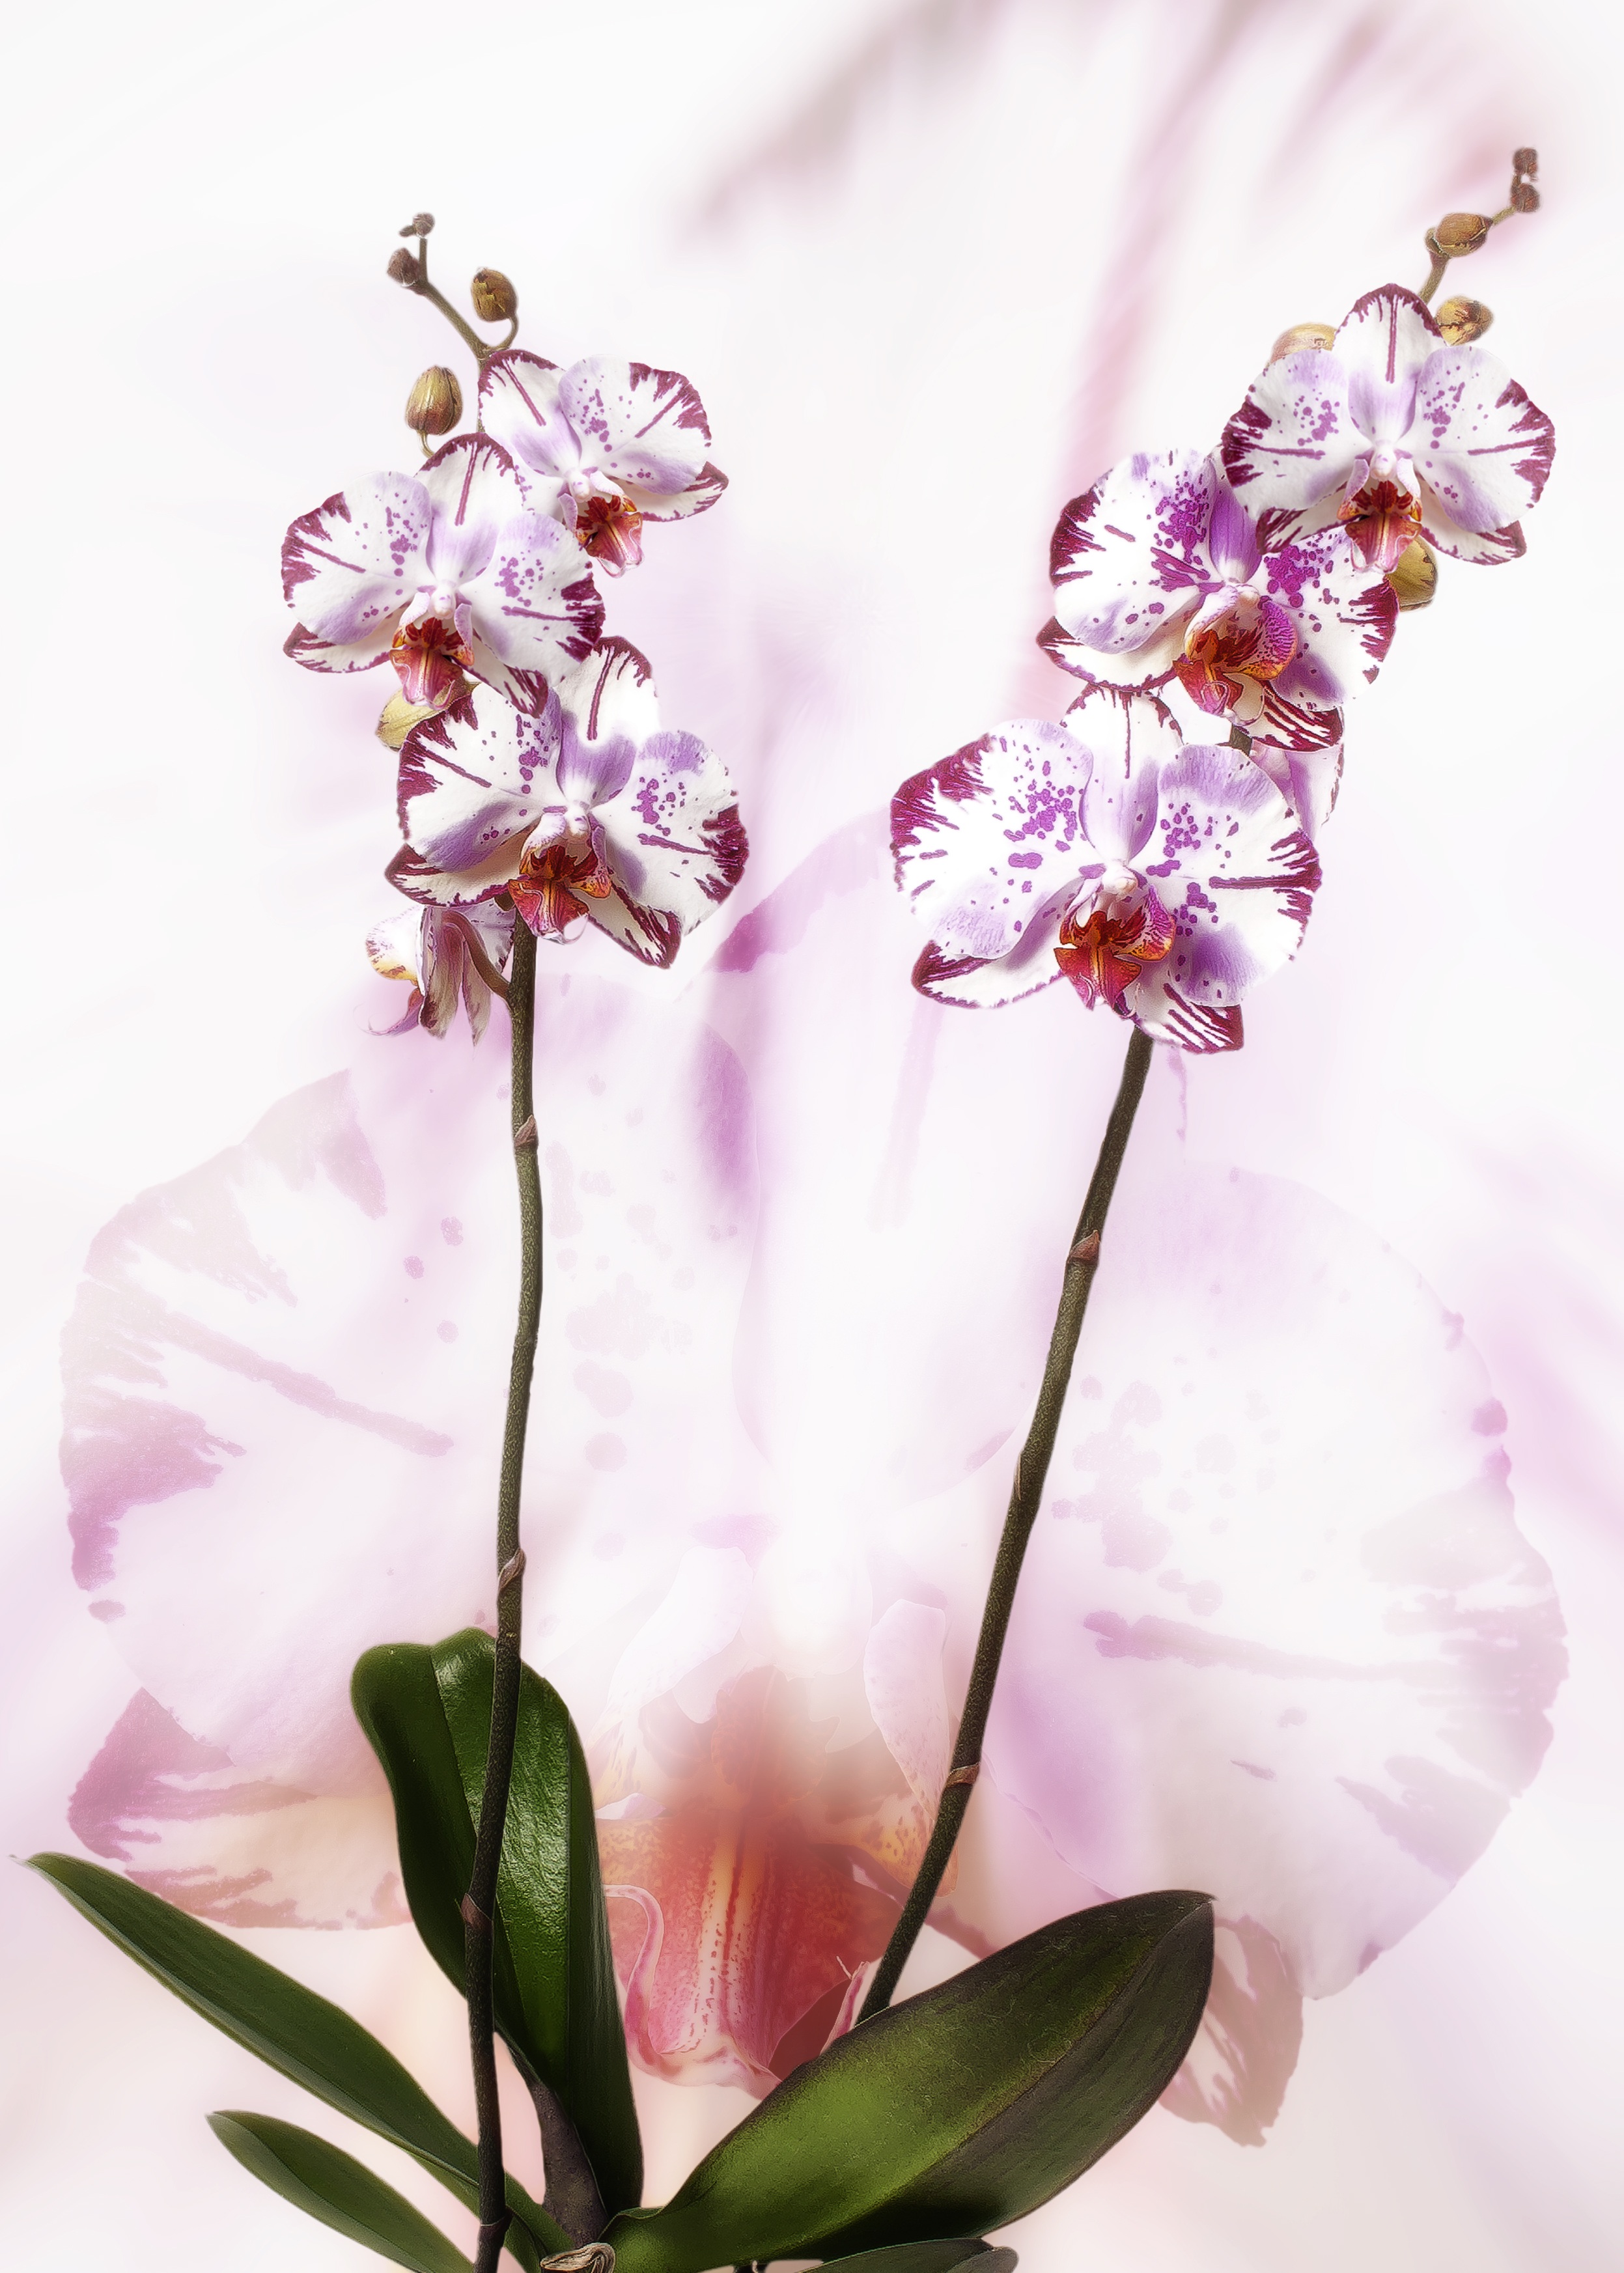
branch, blossom, plant, flower, purple, petal, bloom, spring, tropical, botany, pink, flora, orchid, floristry, speckled, phalaenopsis, flowering plant, red white, flower bouquet, cut flowers, floral design, butterfly orchid, phalaenopsis orchid, vibrant color, land plant, moth orchid, flower arranging